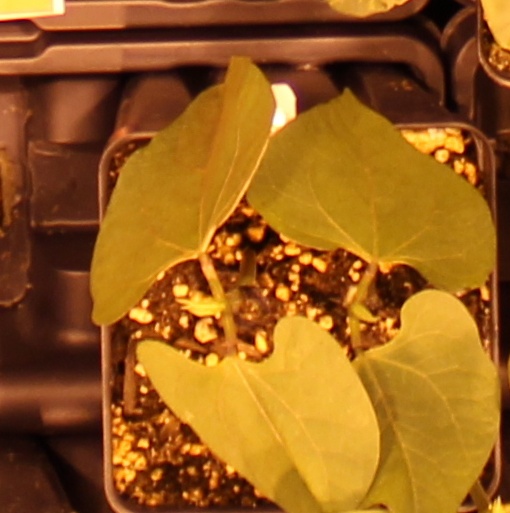
Label: Blackbean